Functionally classified barn

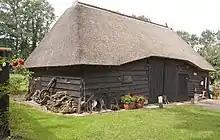
Wooden cattle barn (early 20th century) in Nunspeet, Netherlands

A functionally classified barn is a barn whose style is best classified by its function. Barns that do not fall into one of the broader categories of barn styles, such as English barns or crib barns, can best be classified by some combination of two factors, region and usage. Examples of barns classified by function occur worldwide and include apple barn, rice barn, potato barn, hop barn, tobacco barn, cattle barn (pole barn), and the tractor barn. In addition, some barns incorporate their region into their style classification. Examples include the Wisconsin dairy barn, Pennsylvania bank barn, or the Midwest feeder barn.